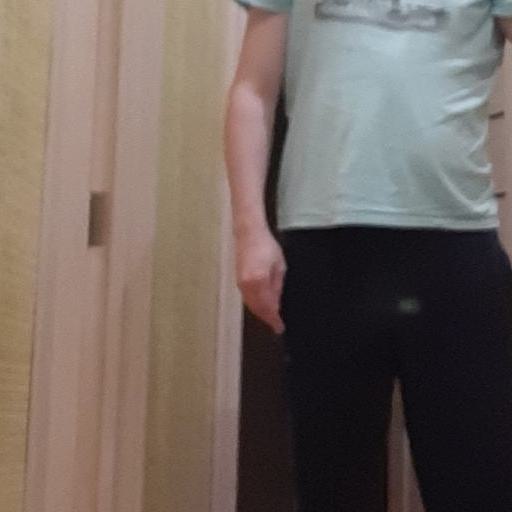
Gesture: no_gesture